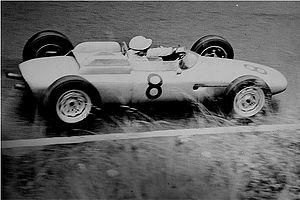
La Porsche 804 est une monoplace de Formule 1 engagée par l'écurie allemande Porsche System Engineering dans le cadre du championnat du monde de Formule 1 1962. Elle est pilotée par le Suédois Joakim Bonnier et les Américains Dan Gurney et Phil Hill
Le Grand Prix d'Allemagne 1962, disputé sur le Nürburgring le 5 août 1962, est la cent-huitième épreuve du championnat du monde de Formule 1 courue depuis 1950 et la sixième manche du championnat 1962.
Joakim Bonnier, né le 31 janvier 1930 à Stockholm, en Suède, et mort le 11 juin 1972 sur le circuit du Mans, en France, est un pilote automobile suédois qui s'illustra dans les années 1960 tant en Formule 1 qu'en endurance.